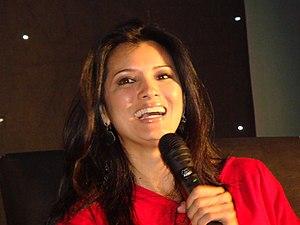
Kelly Hu est une actrice et ex-mannequin américaine, née le 13 février 1968 à Honolulu, Hawaï. Elle fait 1,65 m.